Coding region

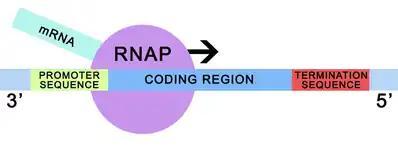
Transcription: RNA Polymerase (RNAP) uses a template DNA strand and begins coding at the promoter sequence (green) and ends at the terminator sequence (red) in order to encompass the entire coding region into the pre-mRNA (teal). The pre-mRNA is polymerised 5' to 3' and the template DNA read 3' to 5'

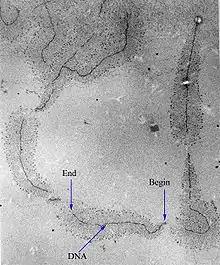
An electron-micrograph of DNA strands decorated by hundreds of RNAP molecules too small to be resolved. Each RNAP is transcribing an RNA strand, which can be seen branching off from the DNA. "Begin" indicates the 3' end of the DNA, where RNAP initiates transcription; "End" indicates the 5' end, where the longer RNA molecules are completely transcribed.

In DNA, the coding region is flanked by the promoter sequence on the 5' end of the template strand and the termination sequence on the 3' end. During transcription, the RNA Polymerase (RNAP) binds to the promoter sequence and moves along the template strand to the coding region. RNAP then adds RNA nucleotides complementary to the coding region in order to form the mRNA, substituting uracil in place of thymine. This continues until the RNAP reaches the termination sequence.